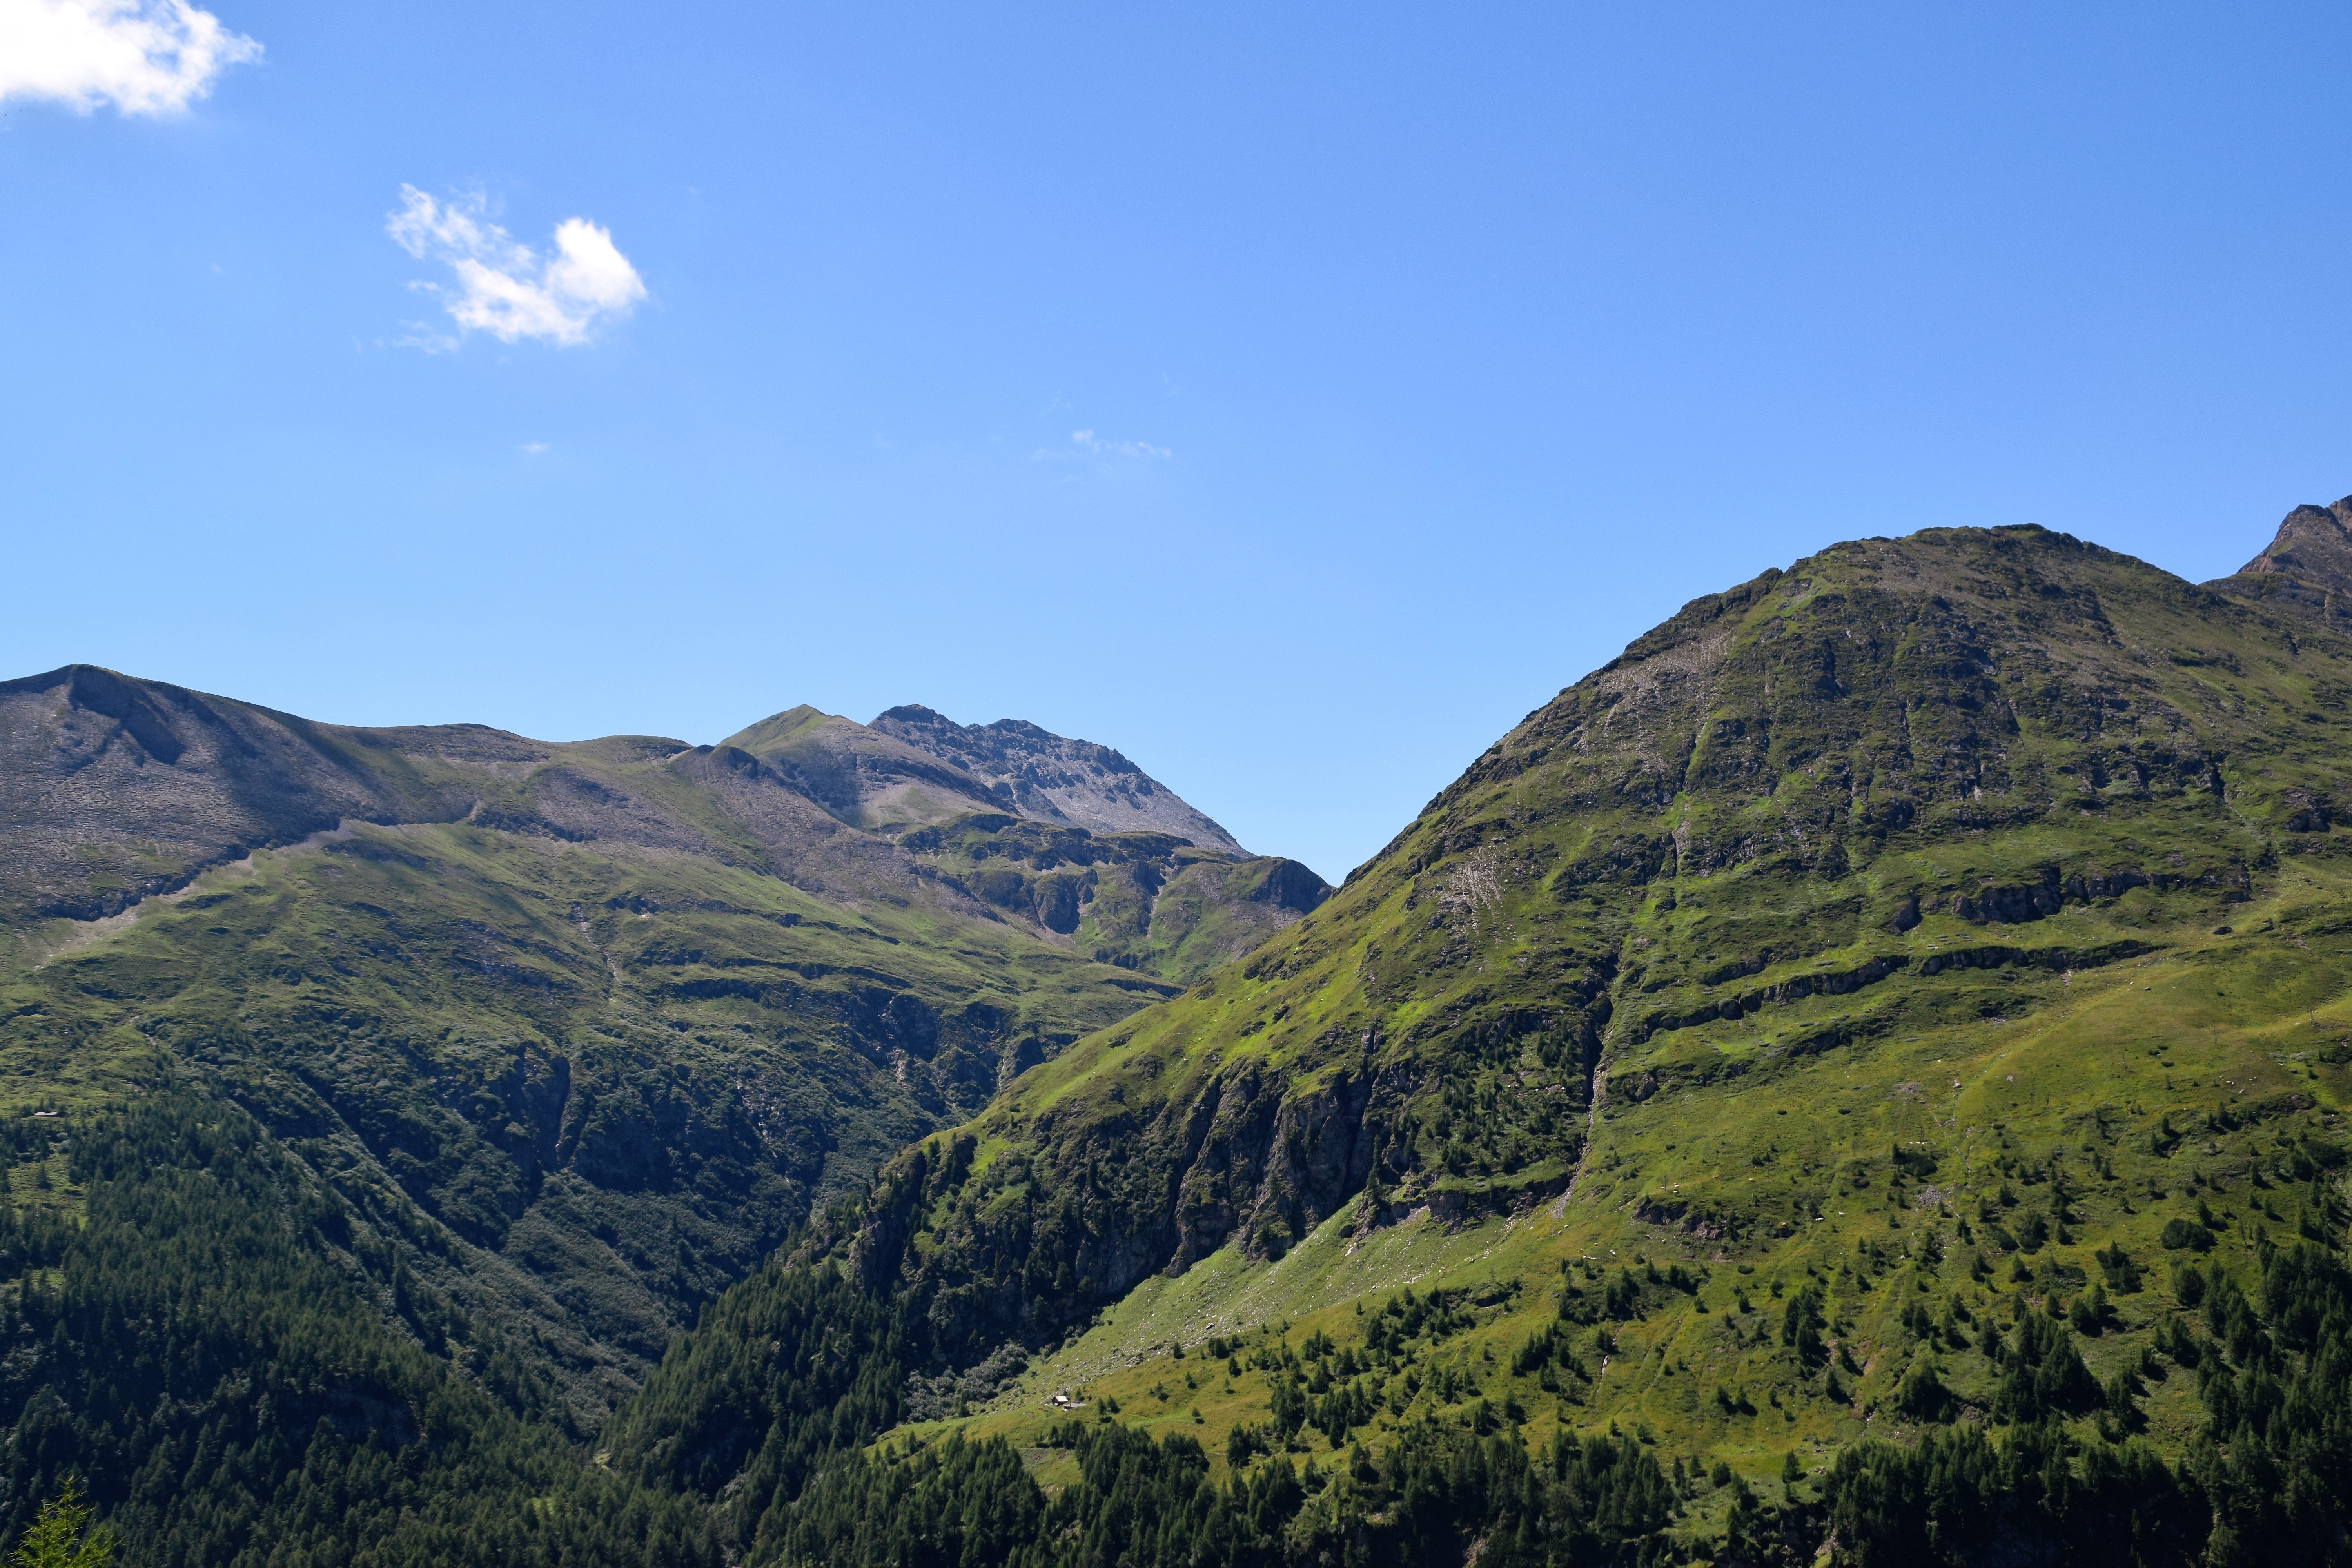
landscape, nature, forest, wilderness, mountain, sky, meadow, hill, valley, mountain range, green, alpine, highland, ridge, mountains, plateau, fell, loch, ecosystem, landform, mountain pass, geographical feature, mountainous landforms